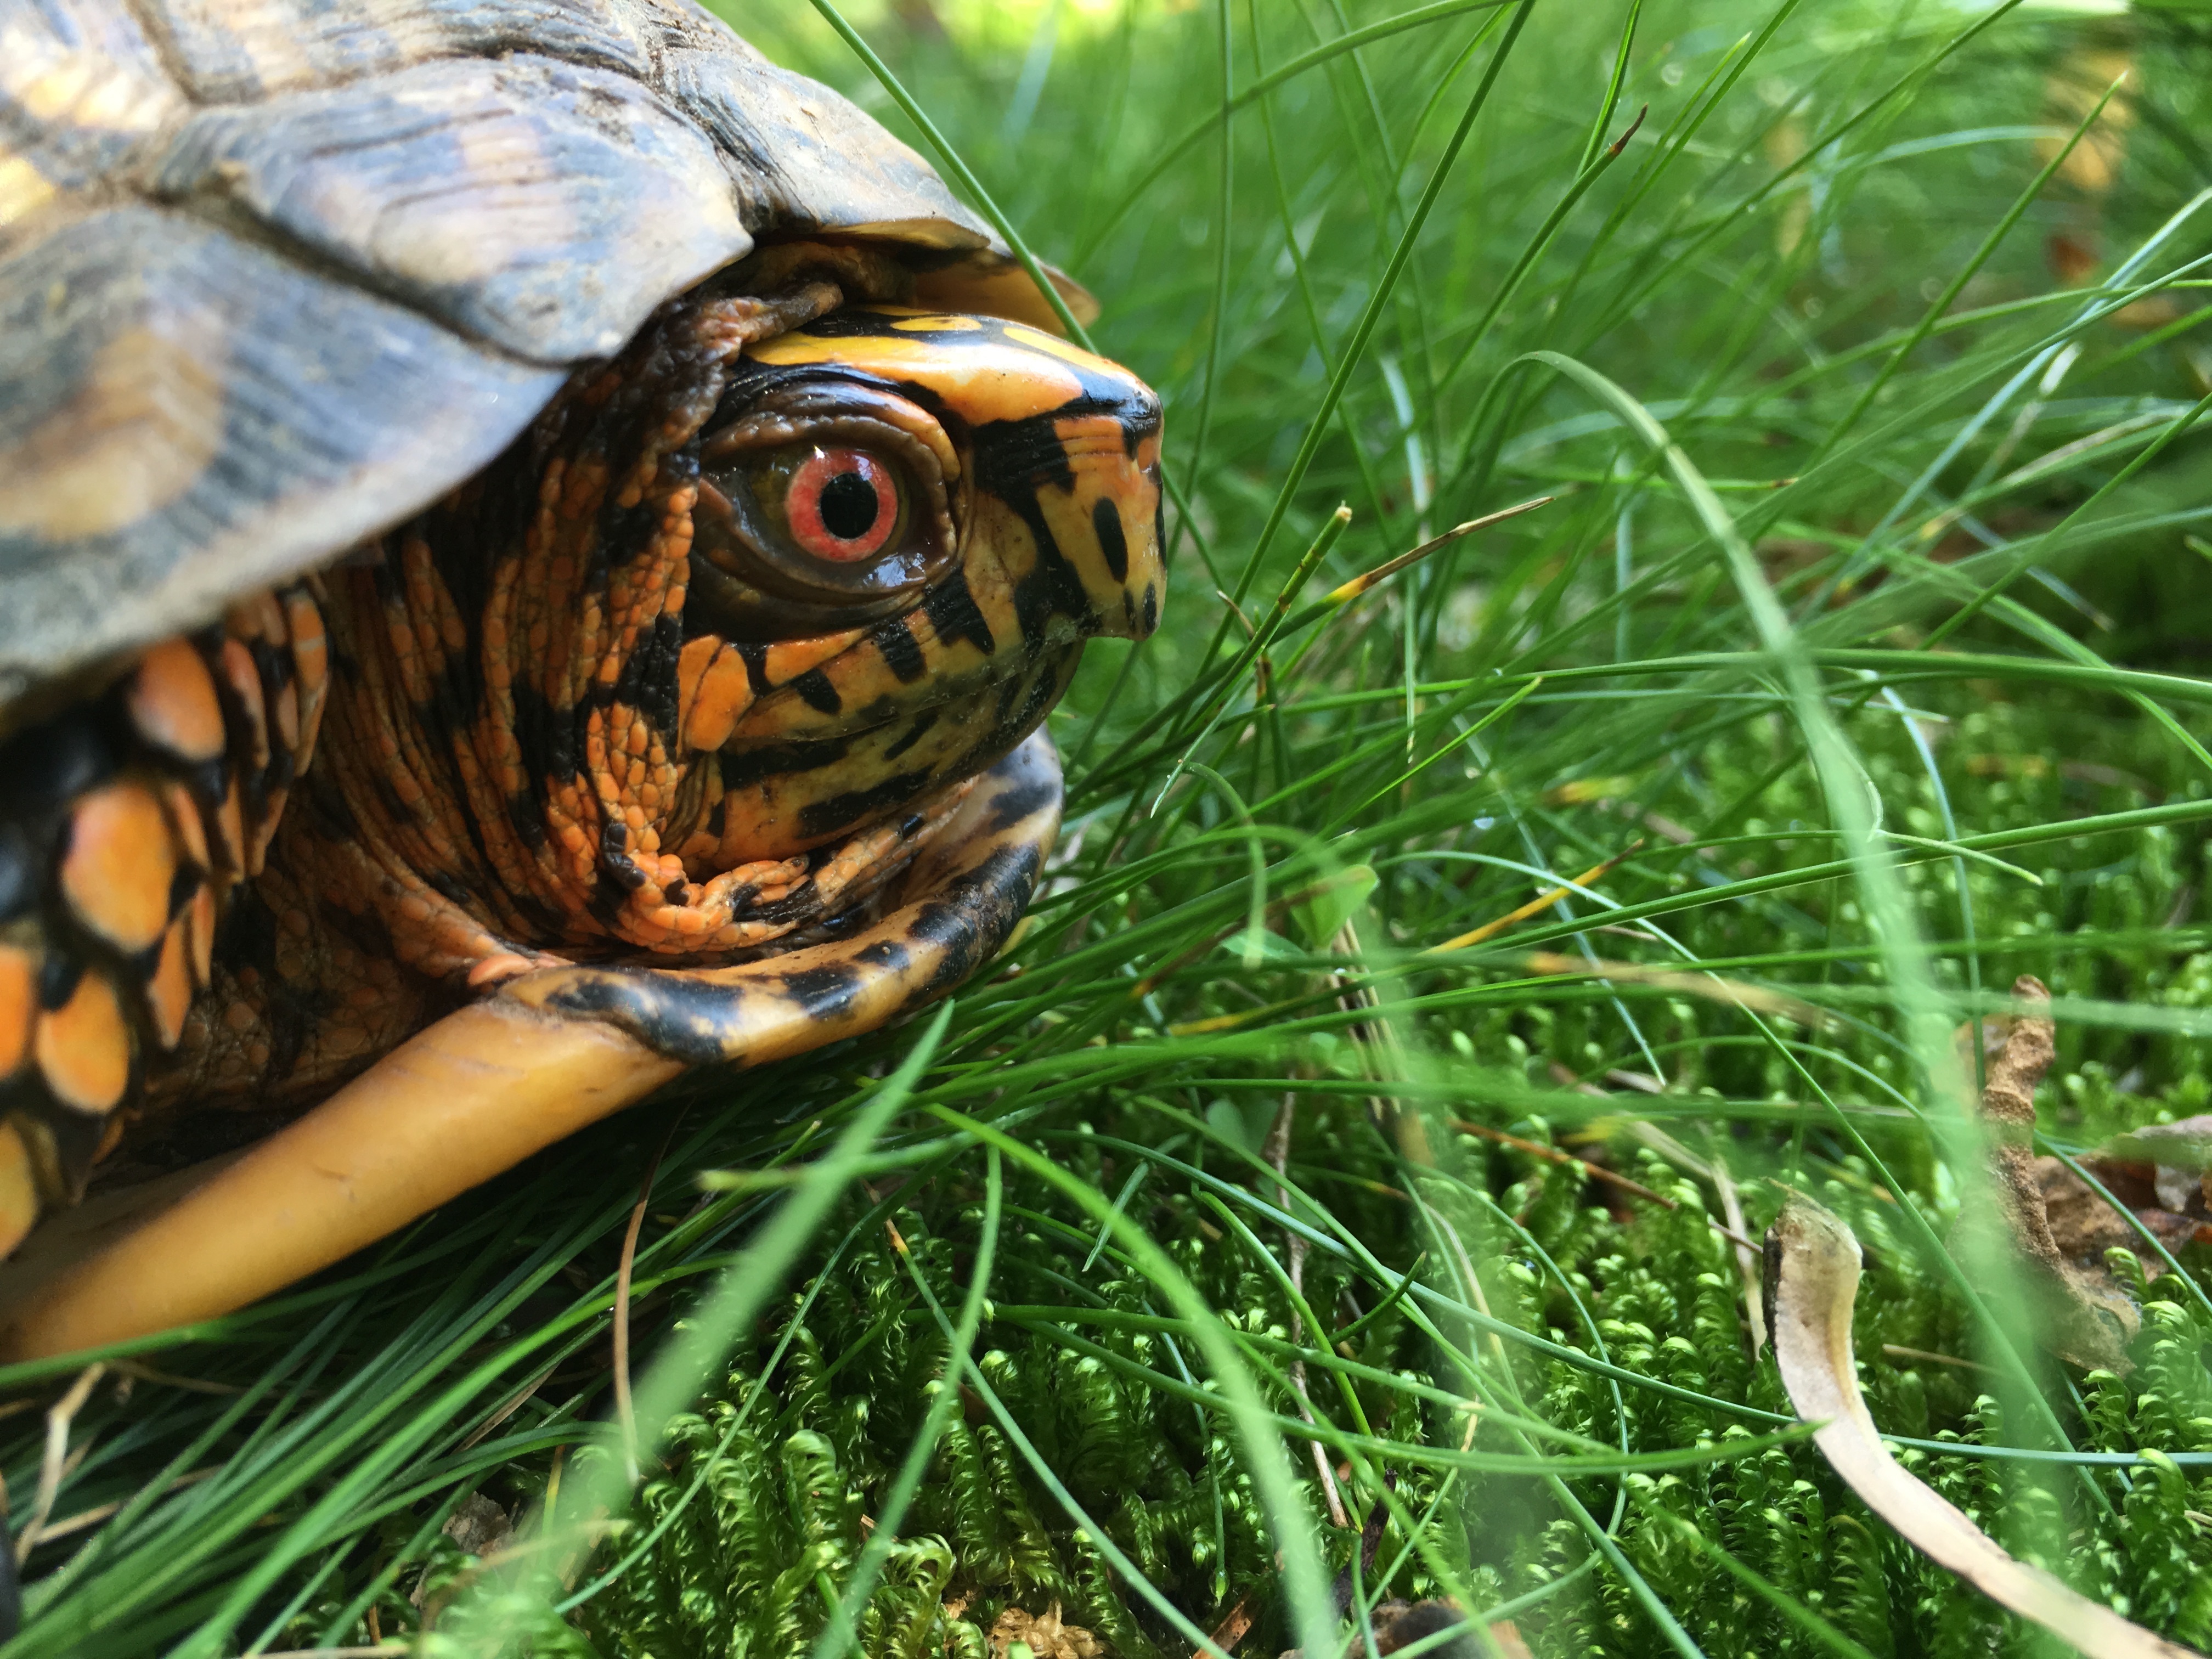
wildlife, jungle, turtle, reptile, fauna, tortoise, vertebrate, box turtle, emydidae